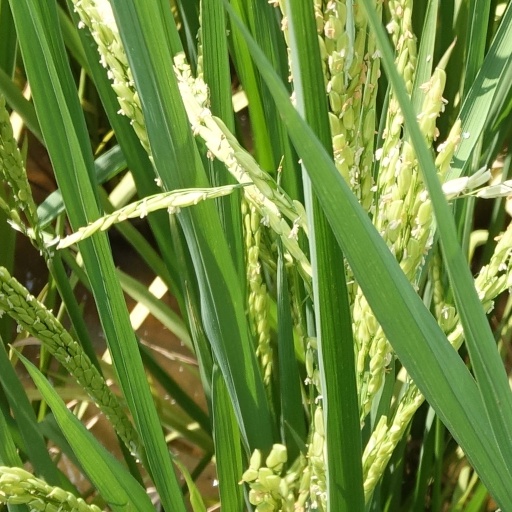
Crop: rice